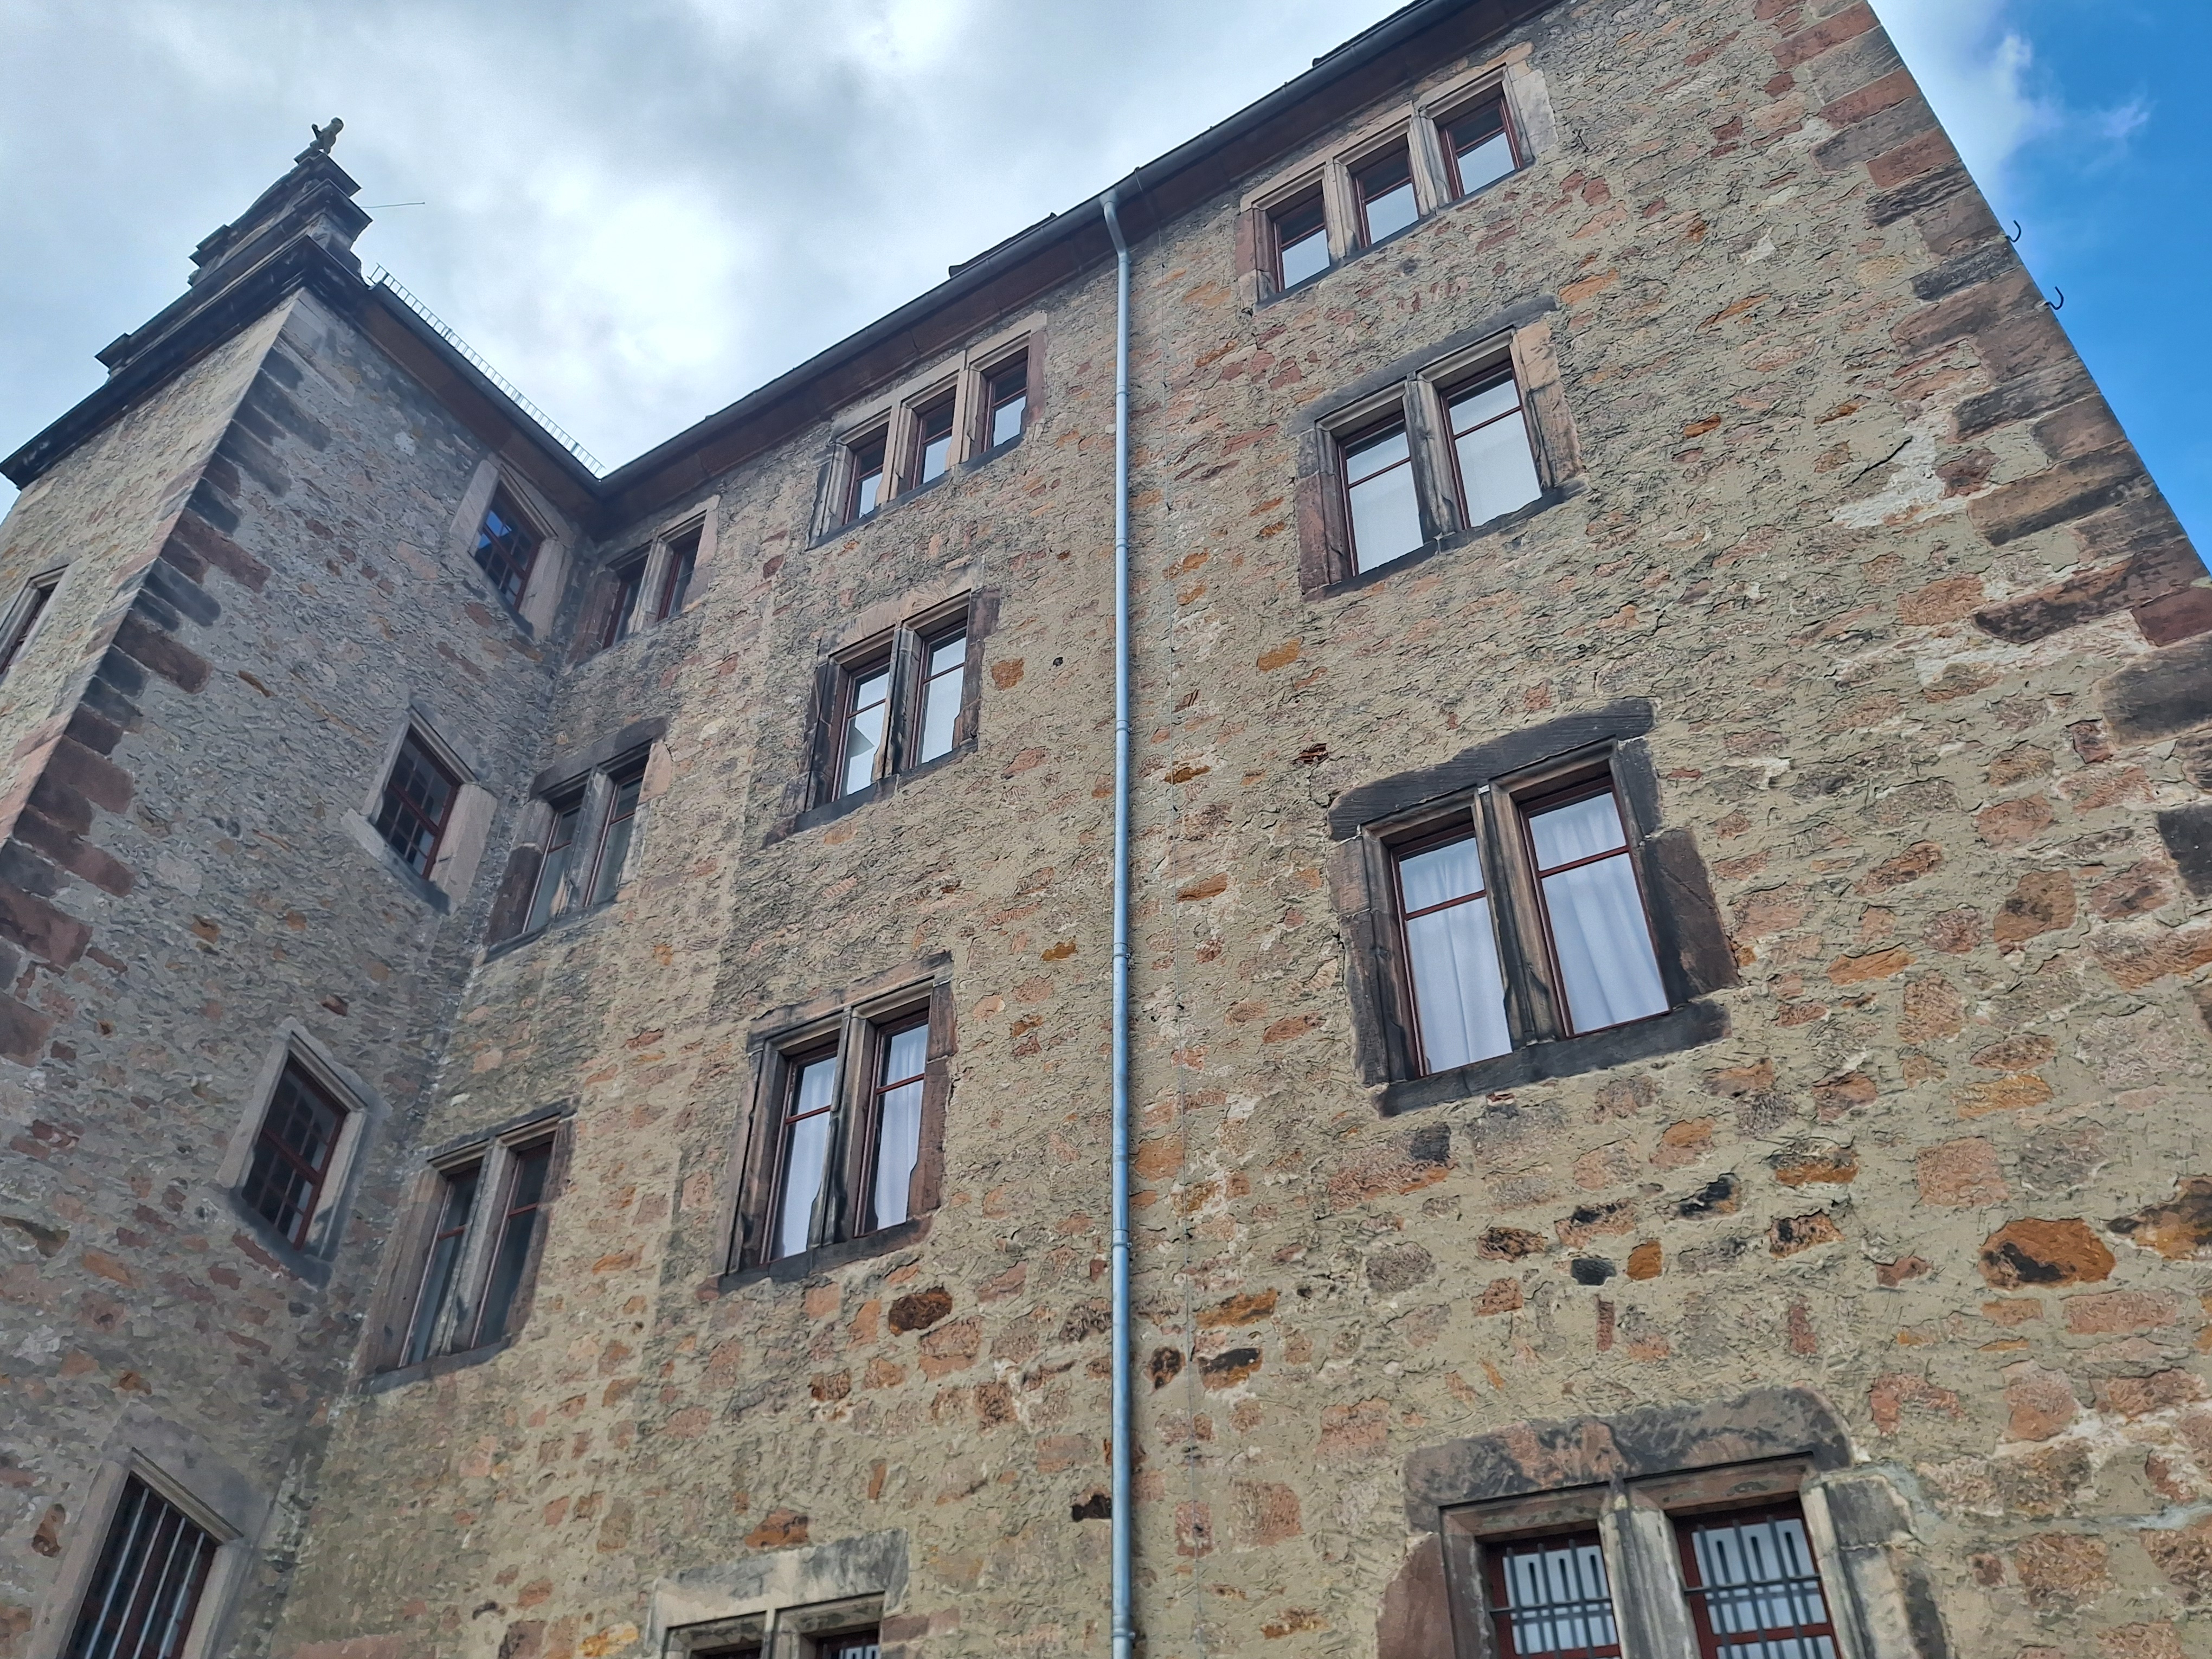
Building: Landgraf-Philipp-Straße 4